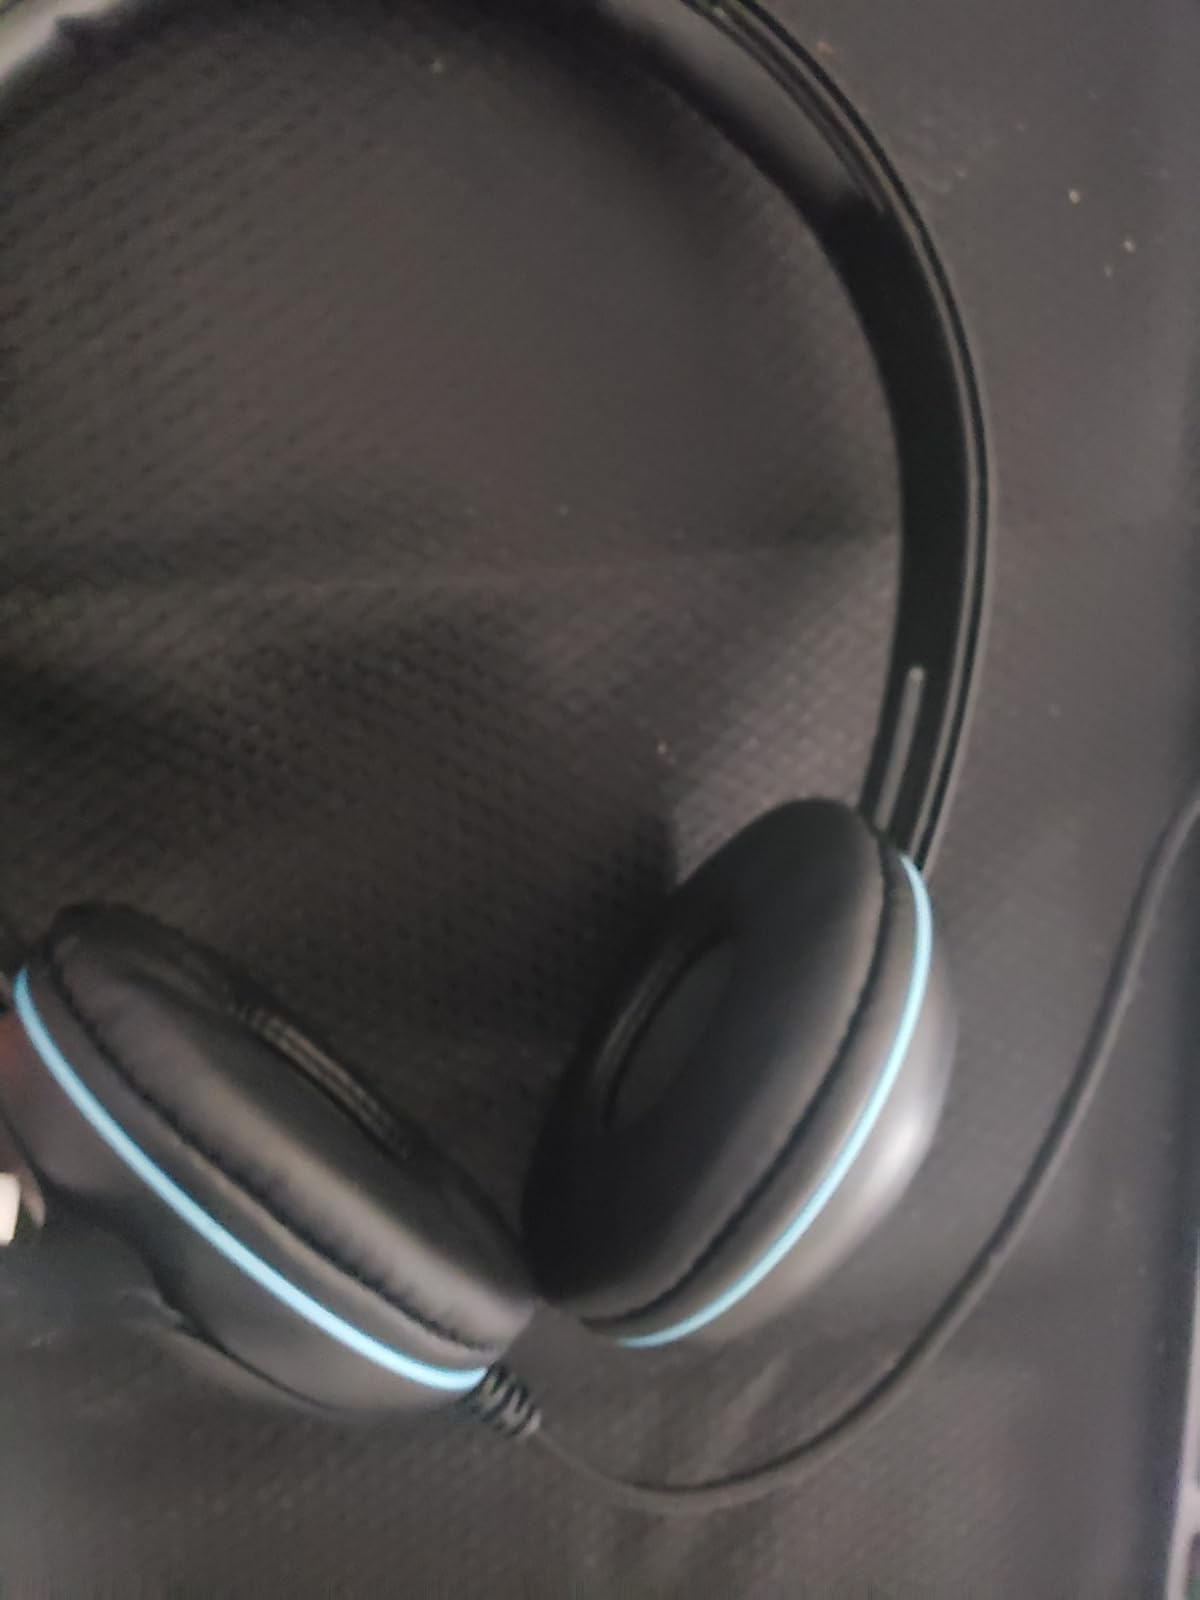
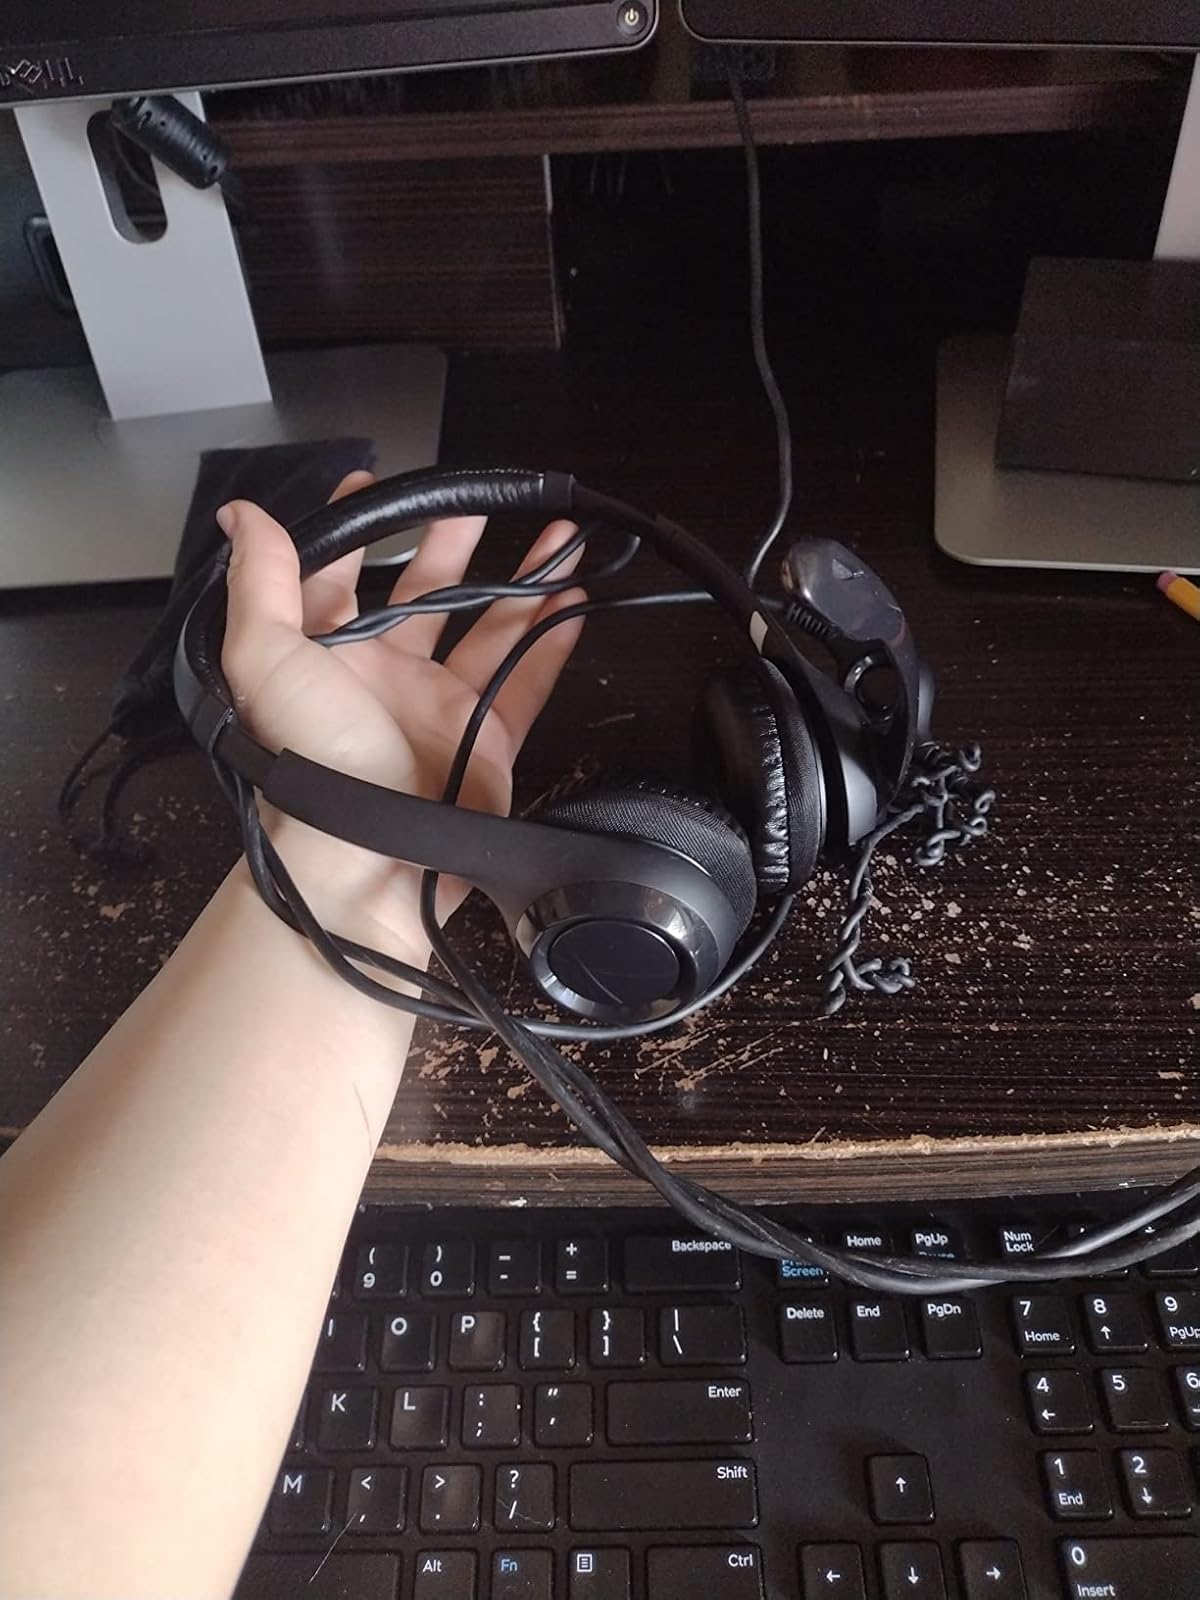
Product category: headphones
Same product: no